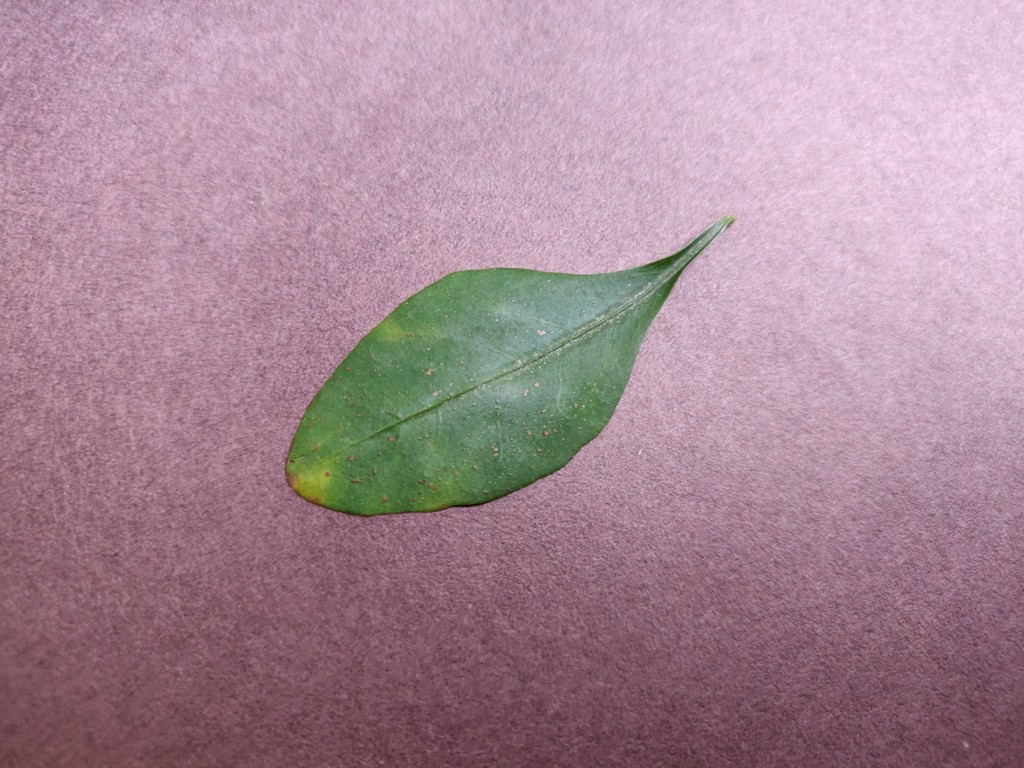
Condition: Unhealthy
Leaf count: single
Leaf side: front